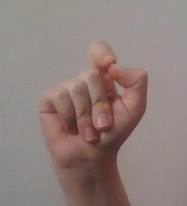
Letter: fa